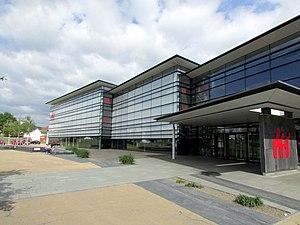
Amgueddfa Cymru – National Museum Wales est une structure qui regroupe sept musées du pays de Galles.